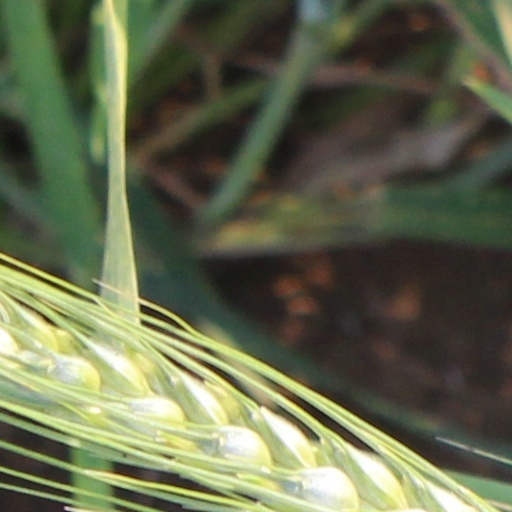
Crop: wheat